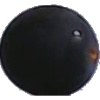
Label: blue_grape